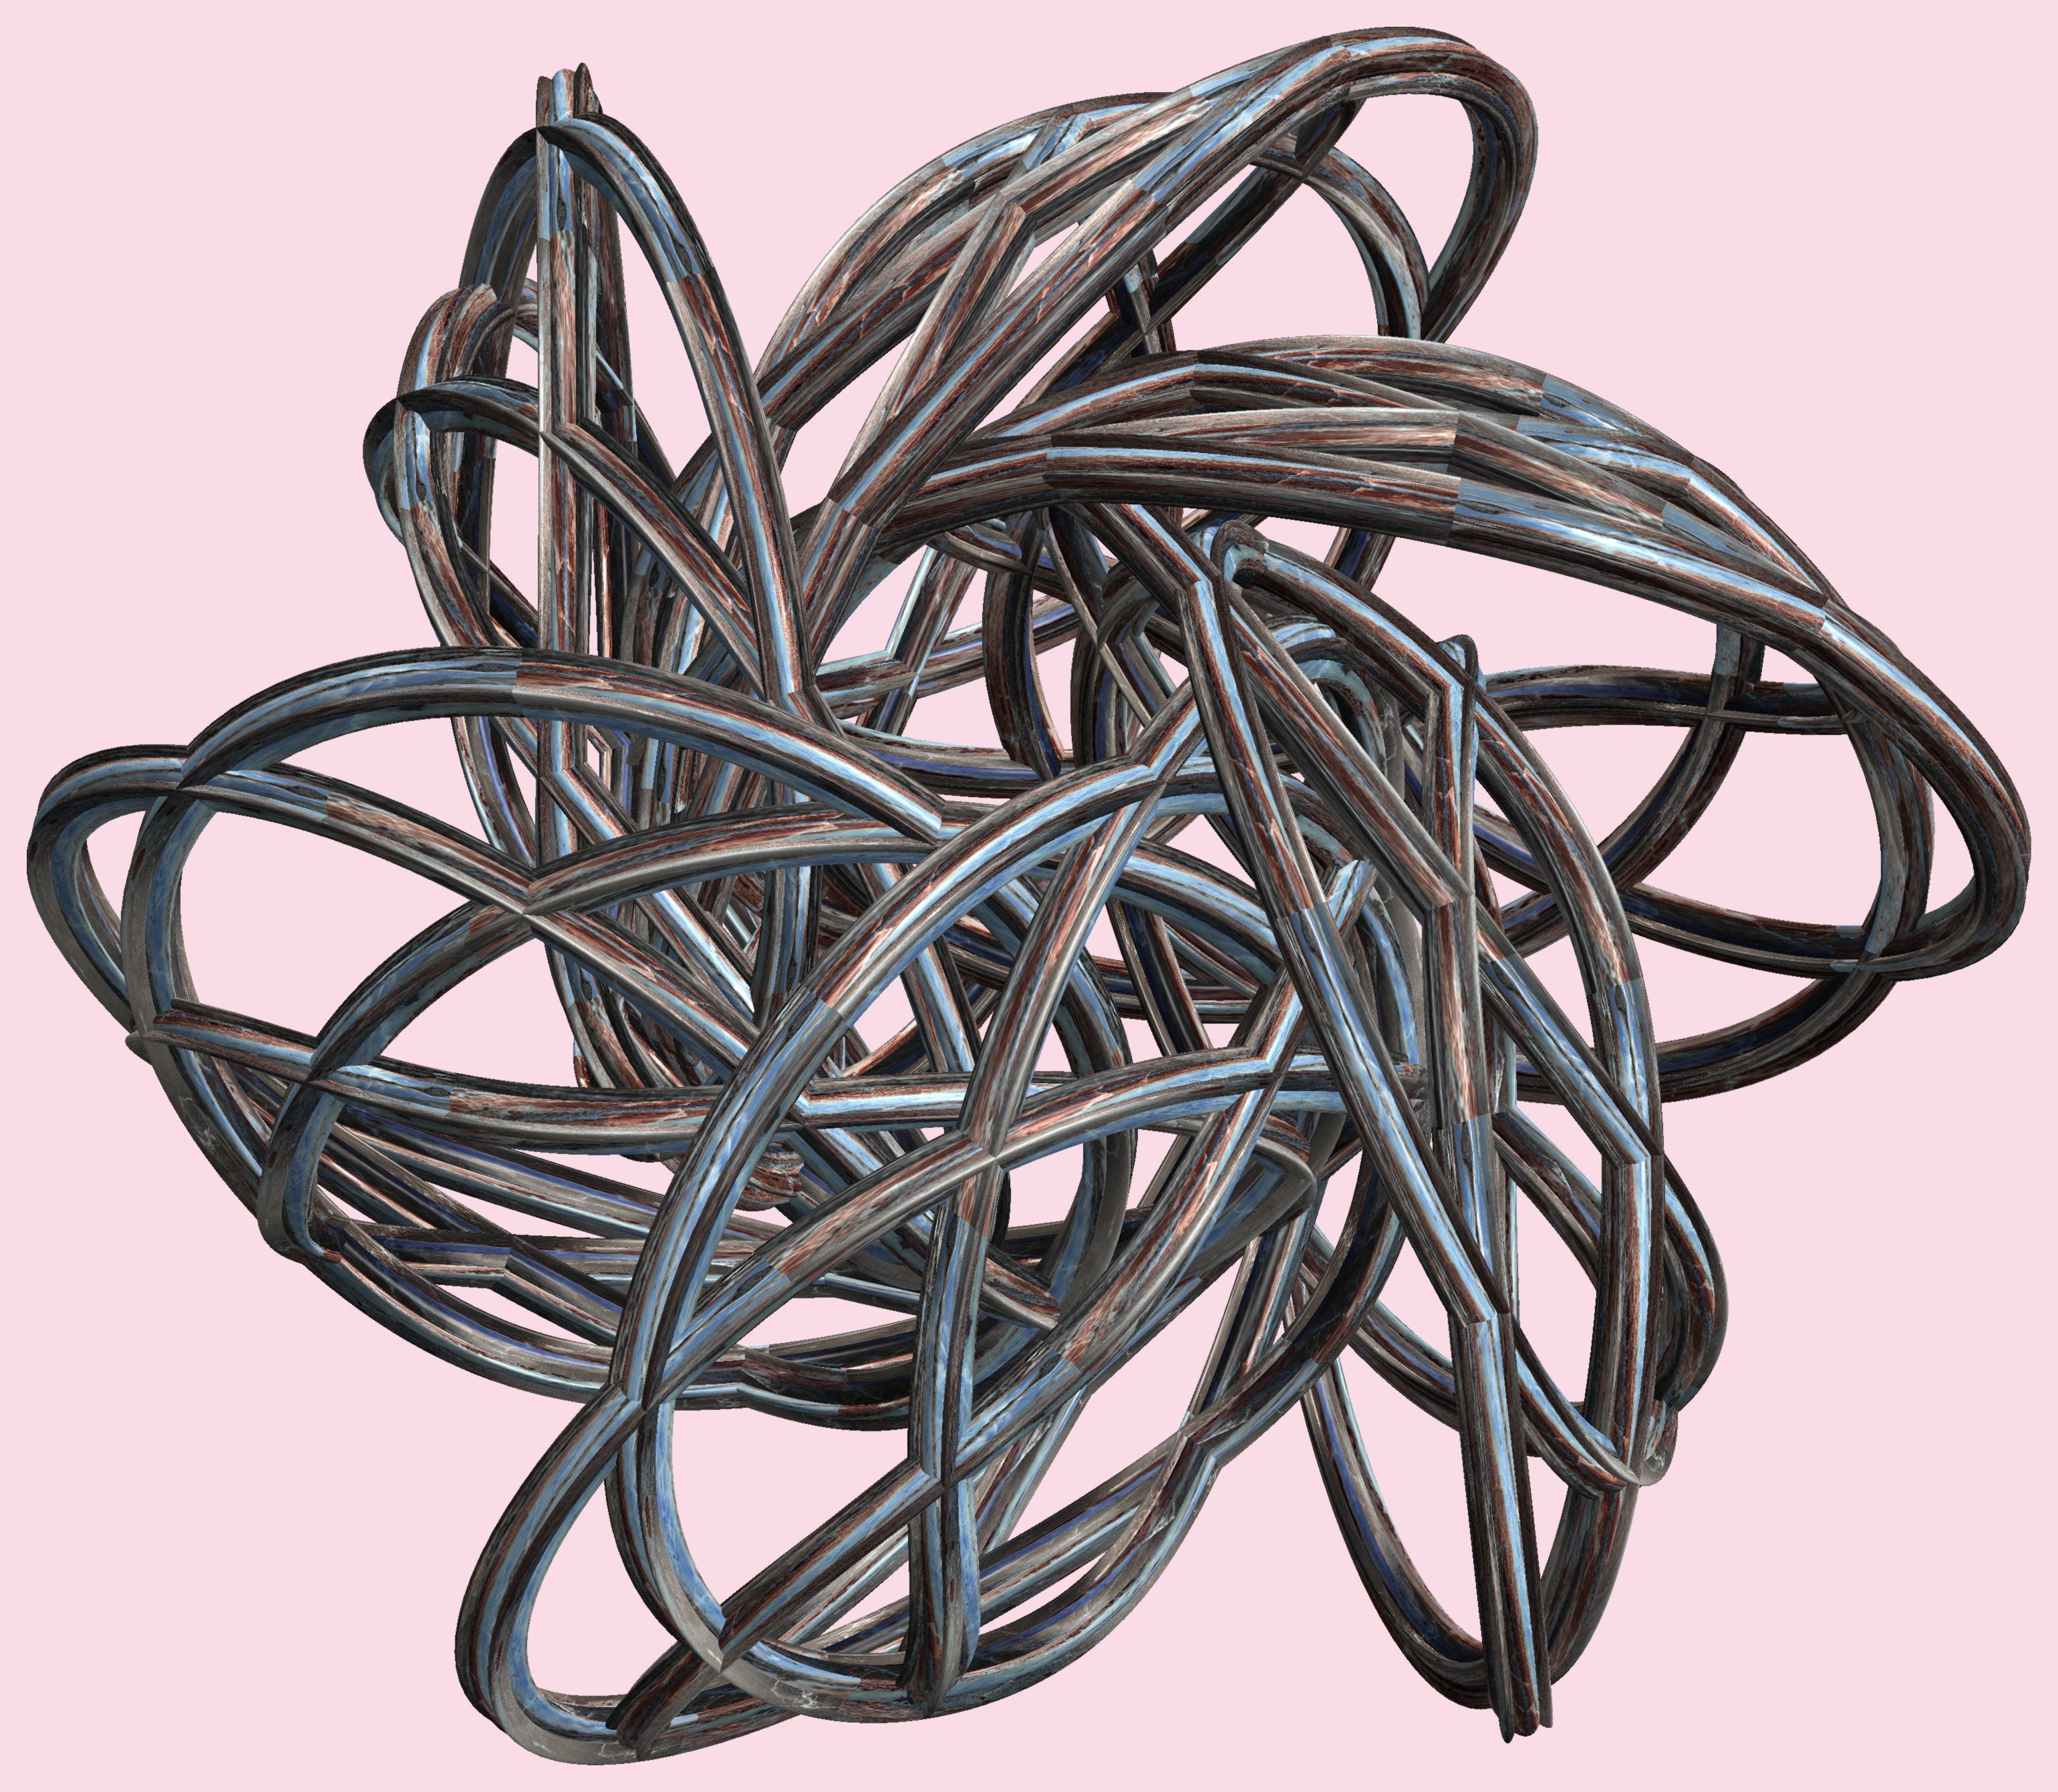
structure, wheel, texture, pattern, metal, rein, bridle, sculpture, art, figure, design, symmetry, 3d, graphic, iron, torus, mathematica, cg, parametricplot3d, code, program, algorithm, abstruct, mapping, lissajous, bicycle wheel, horse tack